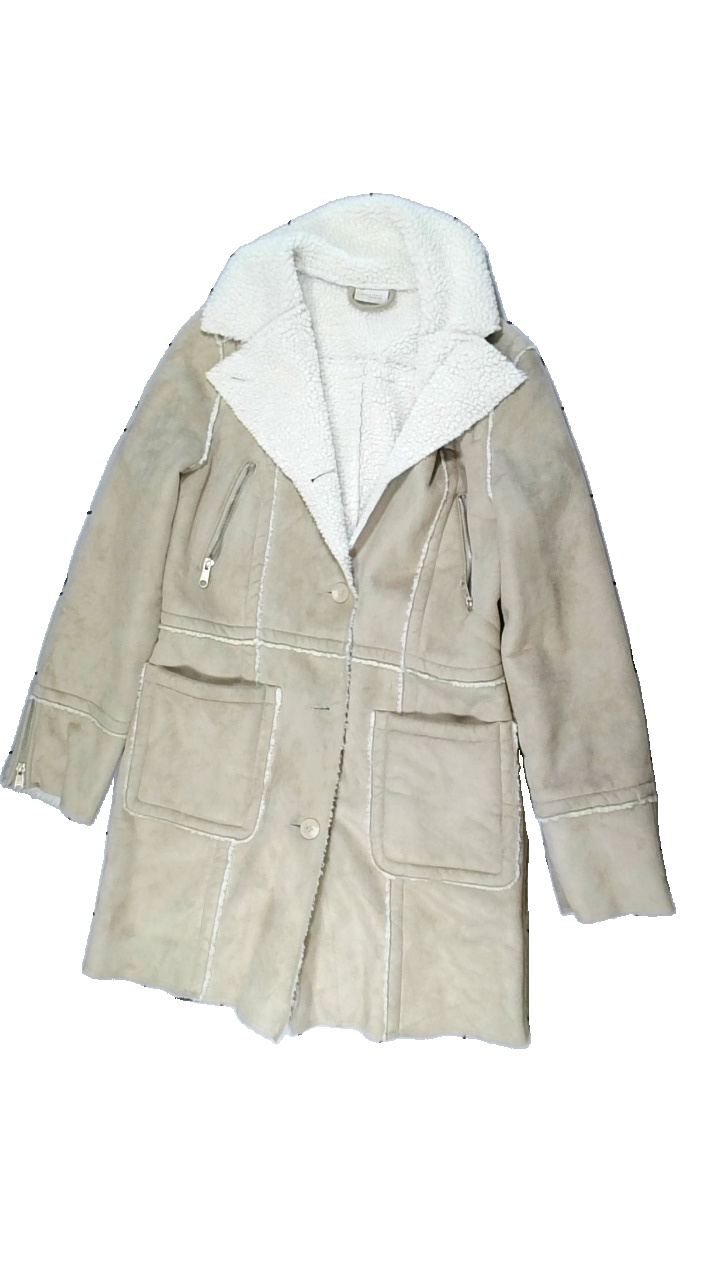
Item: Outerwear (Ladies)
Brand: Missing
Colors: Beige
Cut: V-collar
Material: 100% polyester
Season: Winter
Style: Leather
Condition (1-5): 5
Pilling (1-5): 5
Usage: Reuse
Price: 100-150